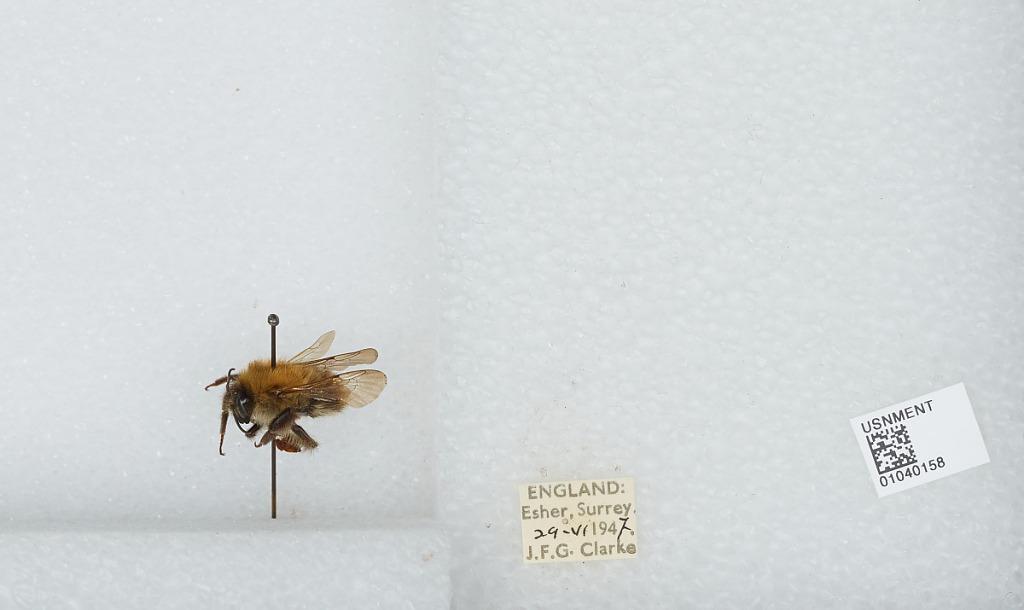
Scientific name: Bombus (Thoracobombus) pascuorum (Scopoli)
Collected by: J. Clarke
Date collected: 1947-6-29
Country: United Kingdom
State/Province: England
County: Surrey
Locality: Esher
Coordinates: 51.3691, -0.365